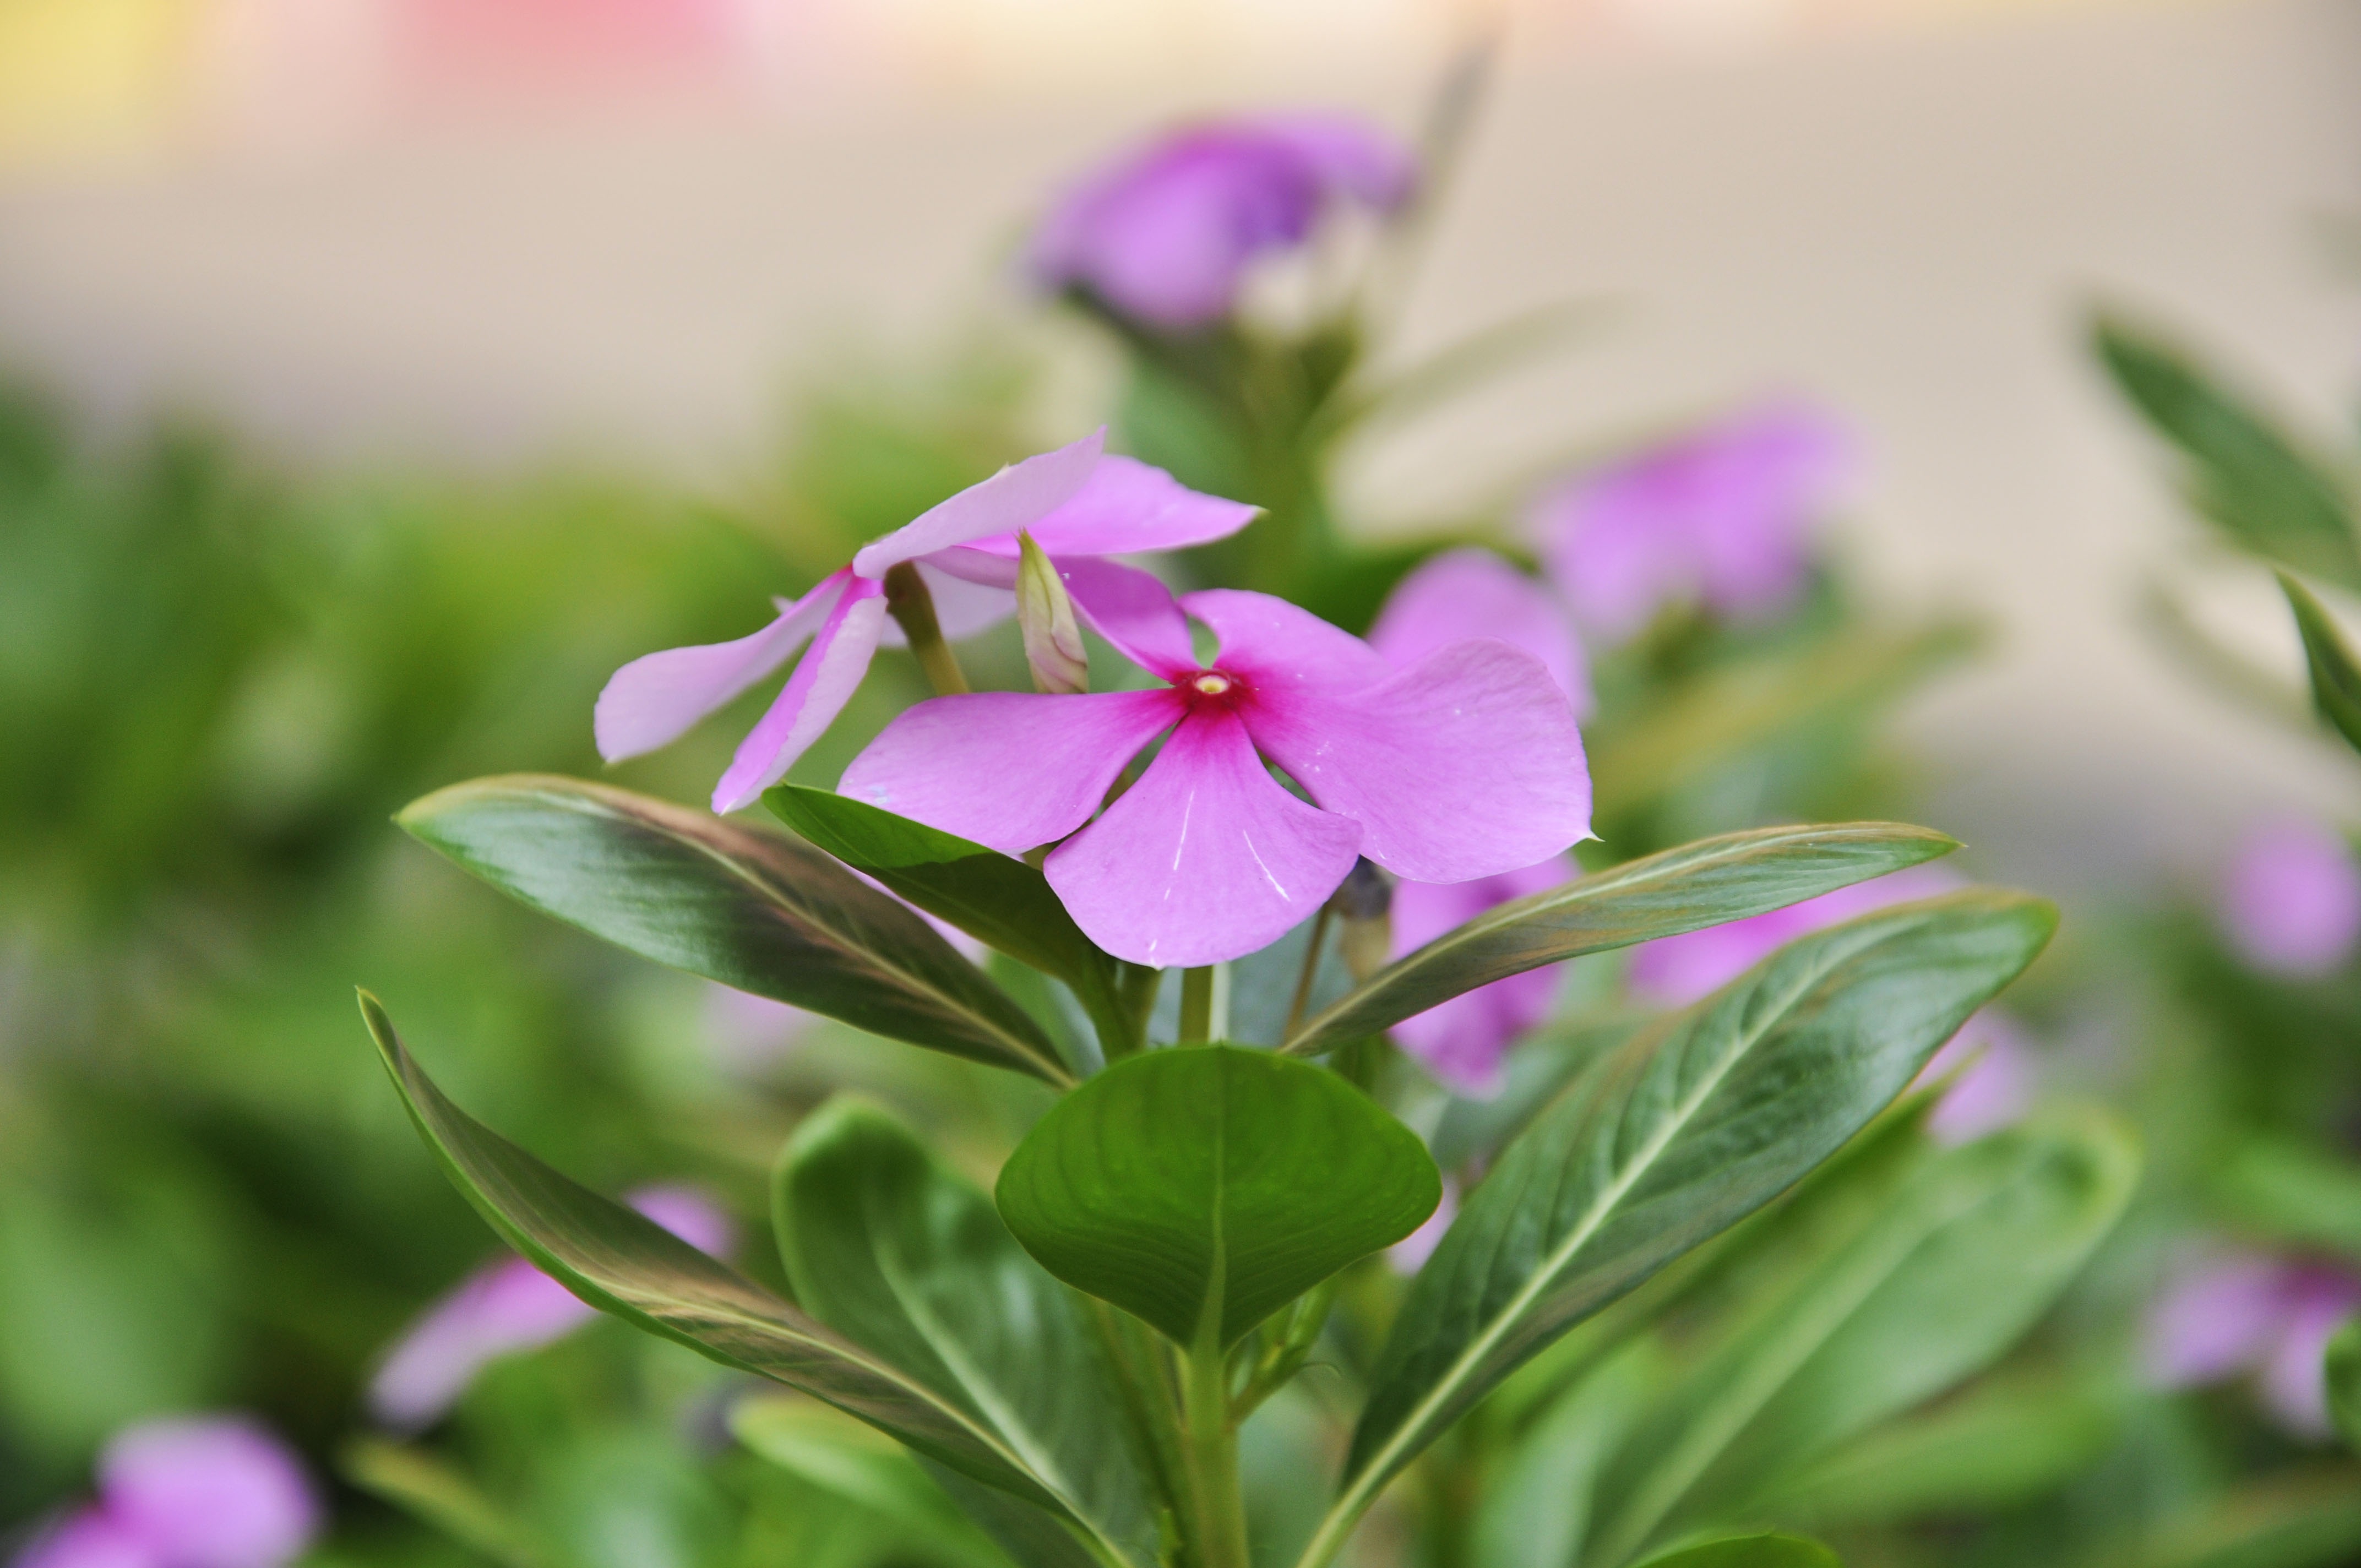
blossom, plant, flower, petal, botany, flora, material, wildflower, close up, macro photography, flowering plant, land plant, violet family